Human cannibalism

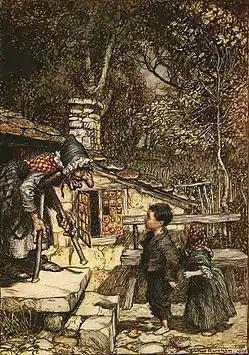
"Hansel and Gretel", illustrated by Arthur Rackham

In China, medical cannibalism was practised over centuries. People voluntarily cut their own body parts, including parts of their livers, and boiled them to cure ailing relatives. Children were sometimes killed because eating their boiled hearts was considered a good way of extending one's life. Emperor Wuzong of Tang supposedly ordered provincial officials to send him "the hearts and livers of fifteen-year-old boys and girls" when he had become seriously ill, hoping in vain that this folk "medicine" would cure him. Later, private individuals sometimes followed his example, paying soldiers who kidnapped preteen children for their kitchen.